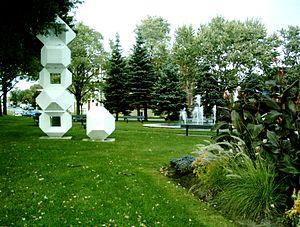
Parc Sauvé à Montréal-Nord, à l'intersection des boulevards Henri-Bourassa et Léger, avec une sculpture de Pierre Granche.
Montréal possède une riche tradition d'art public. Inscrites de plain-pied dans le paysage urbain, les œuvres d'art public façonnent l'environnement de la métropole. Qu'elles soient intégrées aux parcs, aux places publiques, aux bibliothèques ou aux centres culturels, ces œuvres font partie du décor quotidien du montréalais ou du visiteur. Reflet de notre histoire, les œuvres d’art public de la métropole comprennent notamment des sculptures, des monuments, des bustes, des fontaines et des œuvres d’art contemporain.